Kingdom of Sussex

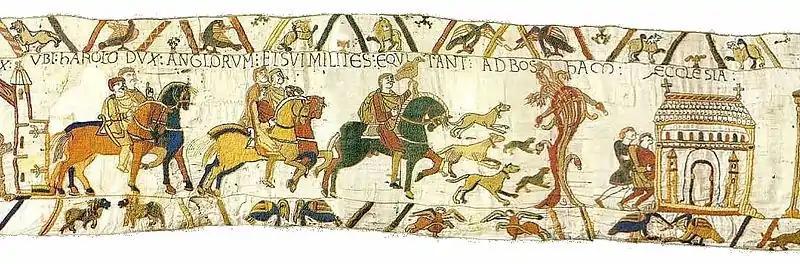
Harold Godwinson, the future king of England, shown on the Bayeux Tapestry riding with his knights to Bosham from where he set sail in 1064.

In the next generation, Wulfnoth Cild, a Sussex thegn, played a prominent part in English politics. In 1009 his actions resulted in the destruction of the English fleet, and by 1011 Sussex, together with most of South East England, was in the hands of the Danes. In an early example of local government reform, the Anglo-Saxon ealdormanries were abolished by the Danish kings and replaced with a smaller number of larger earldoms. Wulfnoth Cild was the father of Godwin, who was made Earl of Wessex in 1020. His earldom included Sussex. When he died in 1053, Godwin was succeeded as Earl of Wessex (including Sussex) by his son Harold, who had previously been Earl of East Anglia.